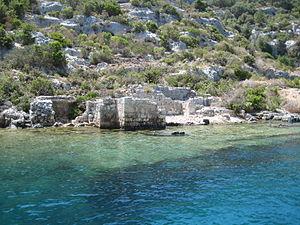
Kekova - Apollonia
Kekova appelée aussi Caravola, est une île turque située au sud du village de Simena. Elle couvre une superficie de 4,5 km² et n'est pas habitée.
Cet article recense les sites inscrits au patrimoine mondial en Turquie.